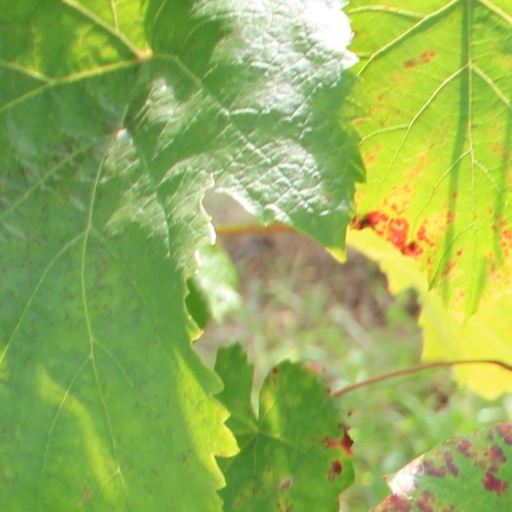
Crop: grape